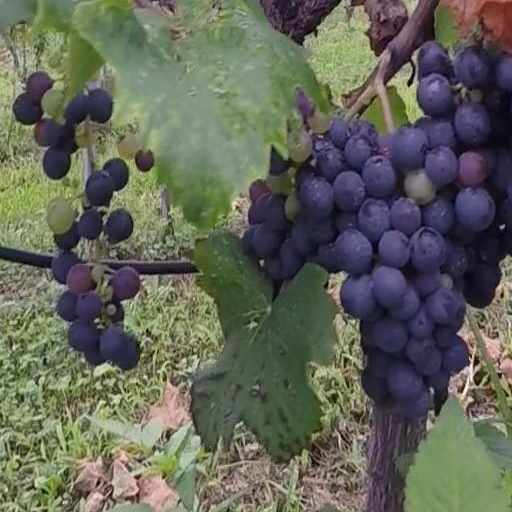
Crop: grape